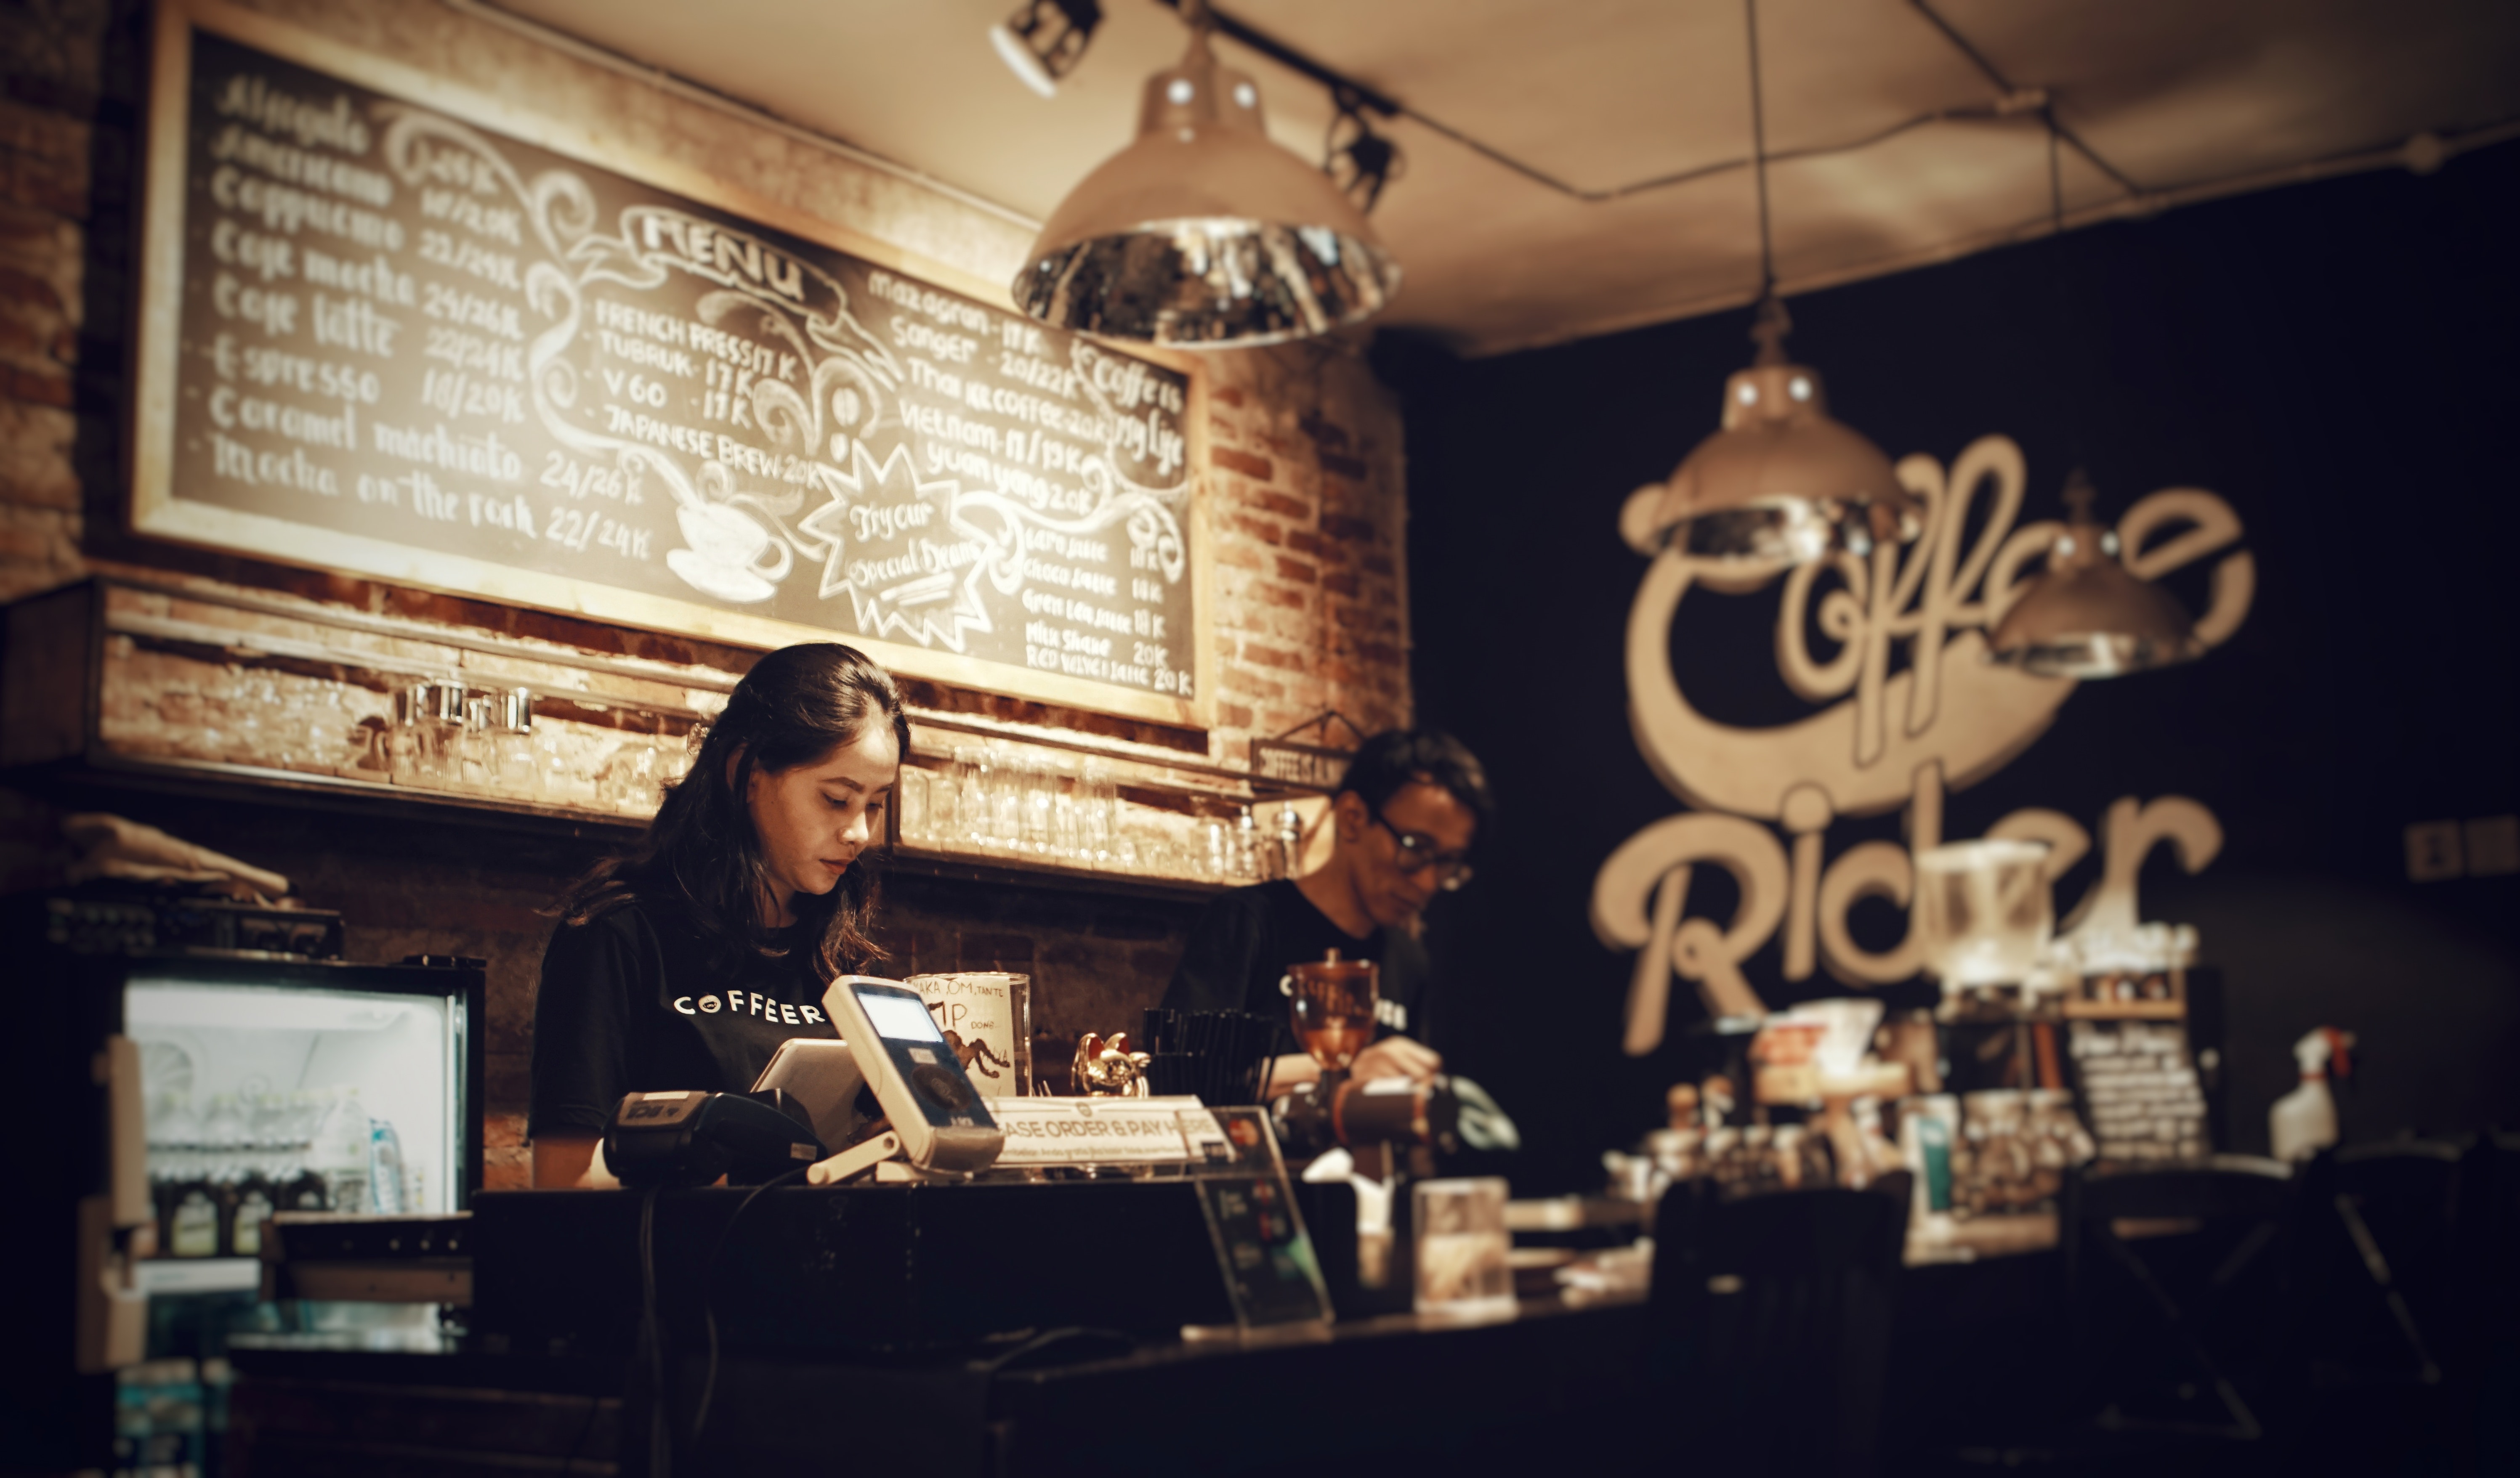
restaurant, drink, coffeehouse